Administrative divisions of Zaporizhzhia Oblast

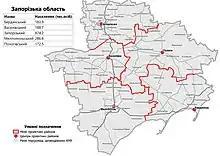
Raions of Zaporizhzhia Oblast as of August 2020.

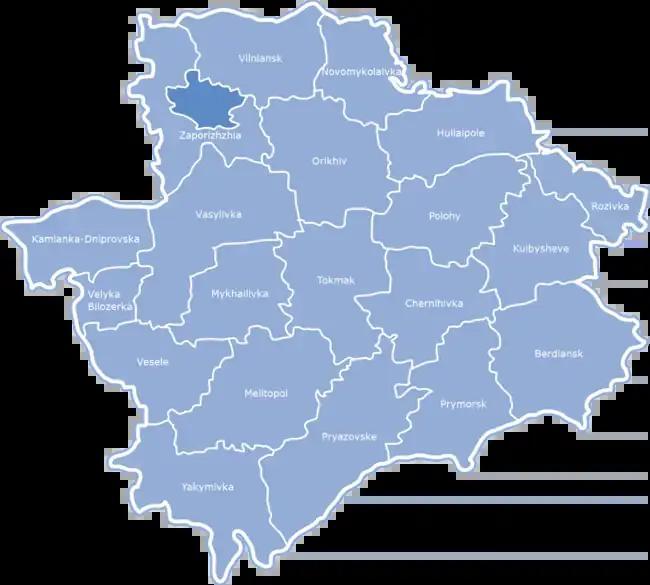
Former "raions" of Zaporizhzhia Oblast as of June 2020. The city of Zaporizhzhia is shown in dark blue.

In 2020, Zaporizhzhia Oblast was subdivided into 25 regions: 20 districts ("raions") and 5 city municipalities ("mis'krada" or "misto"), officially known as "territories governed by city councils".